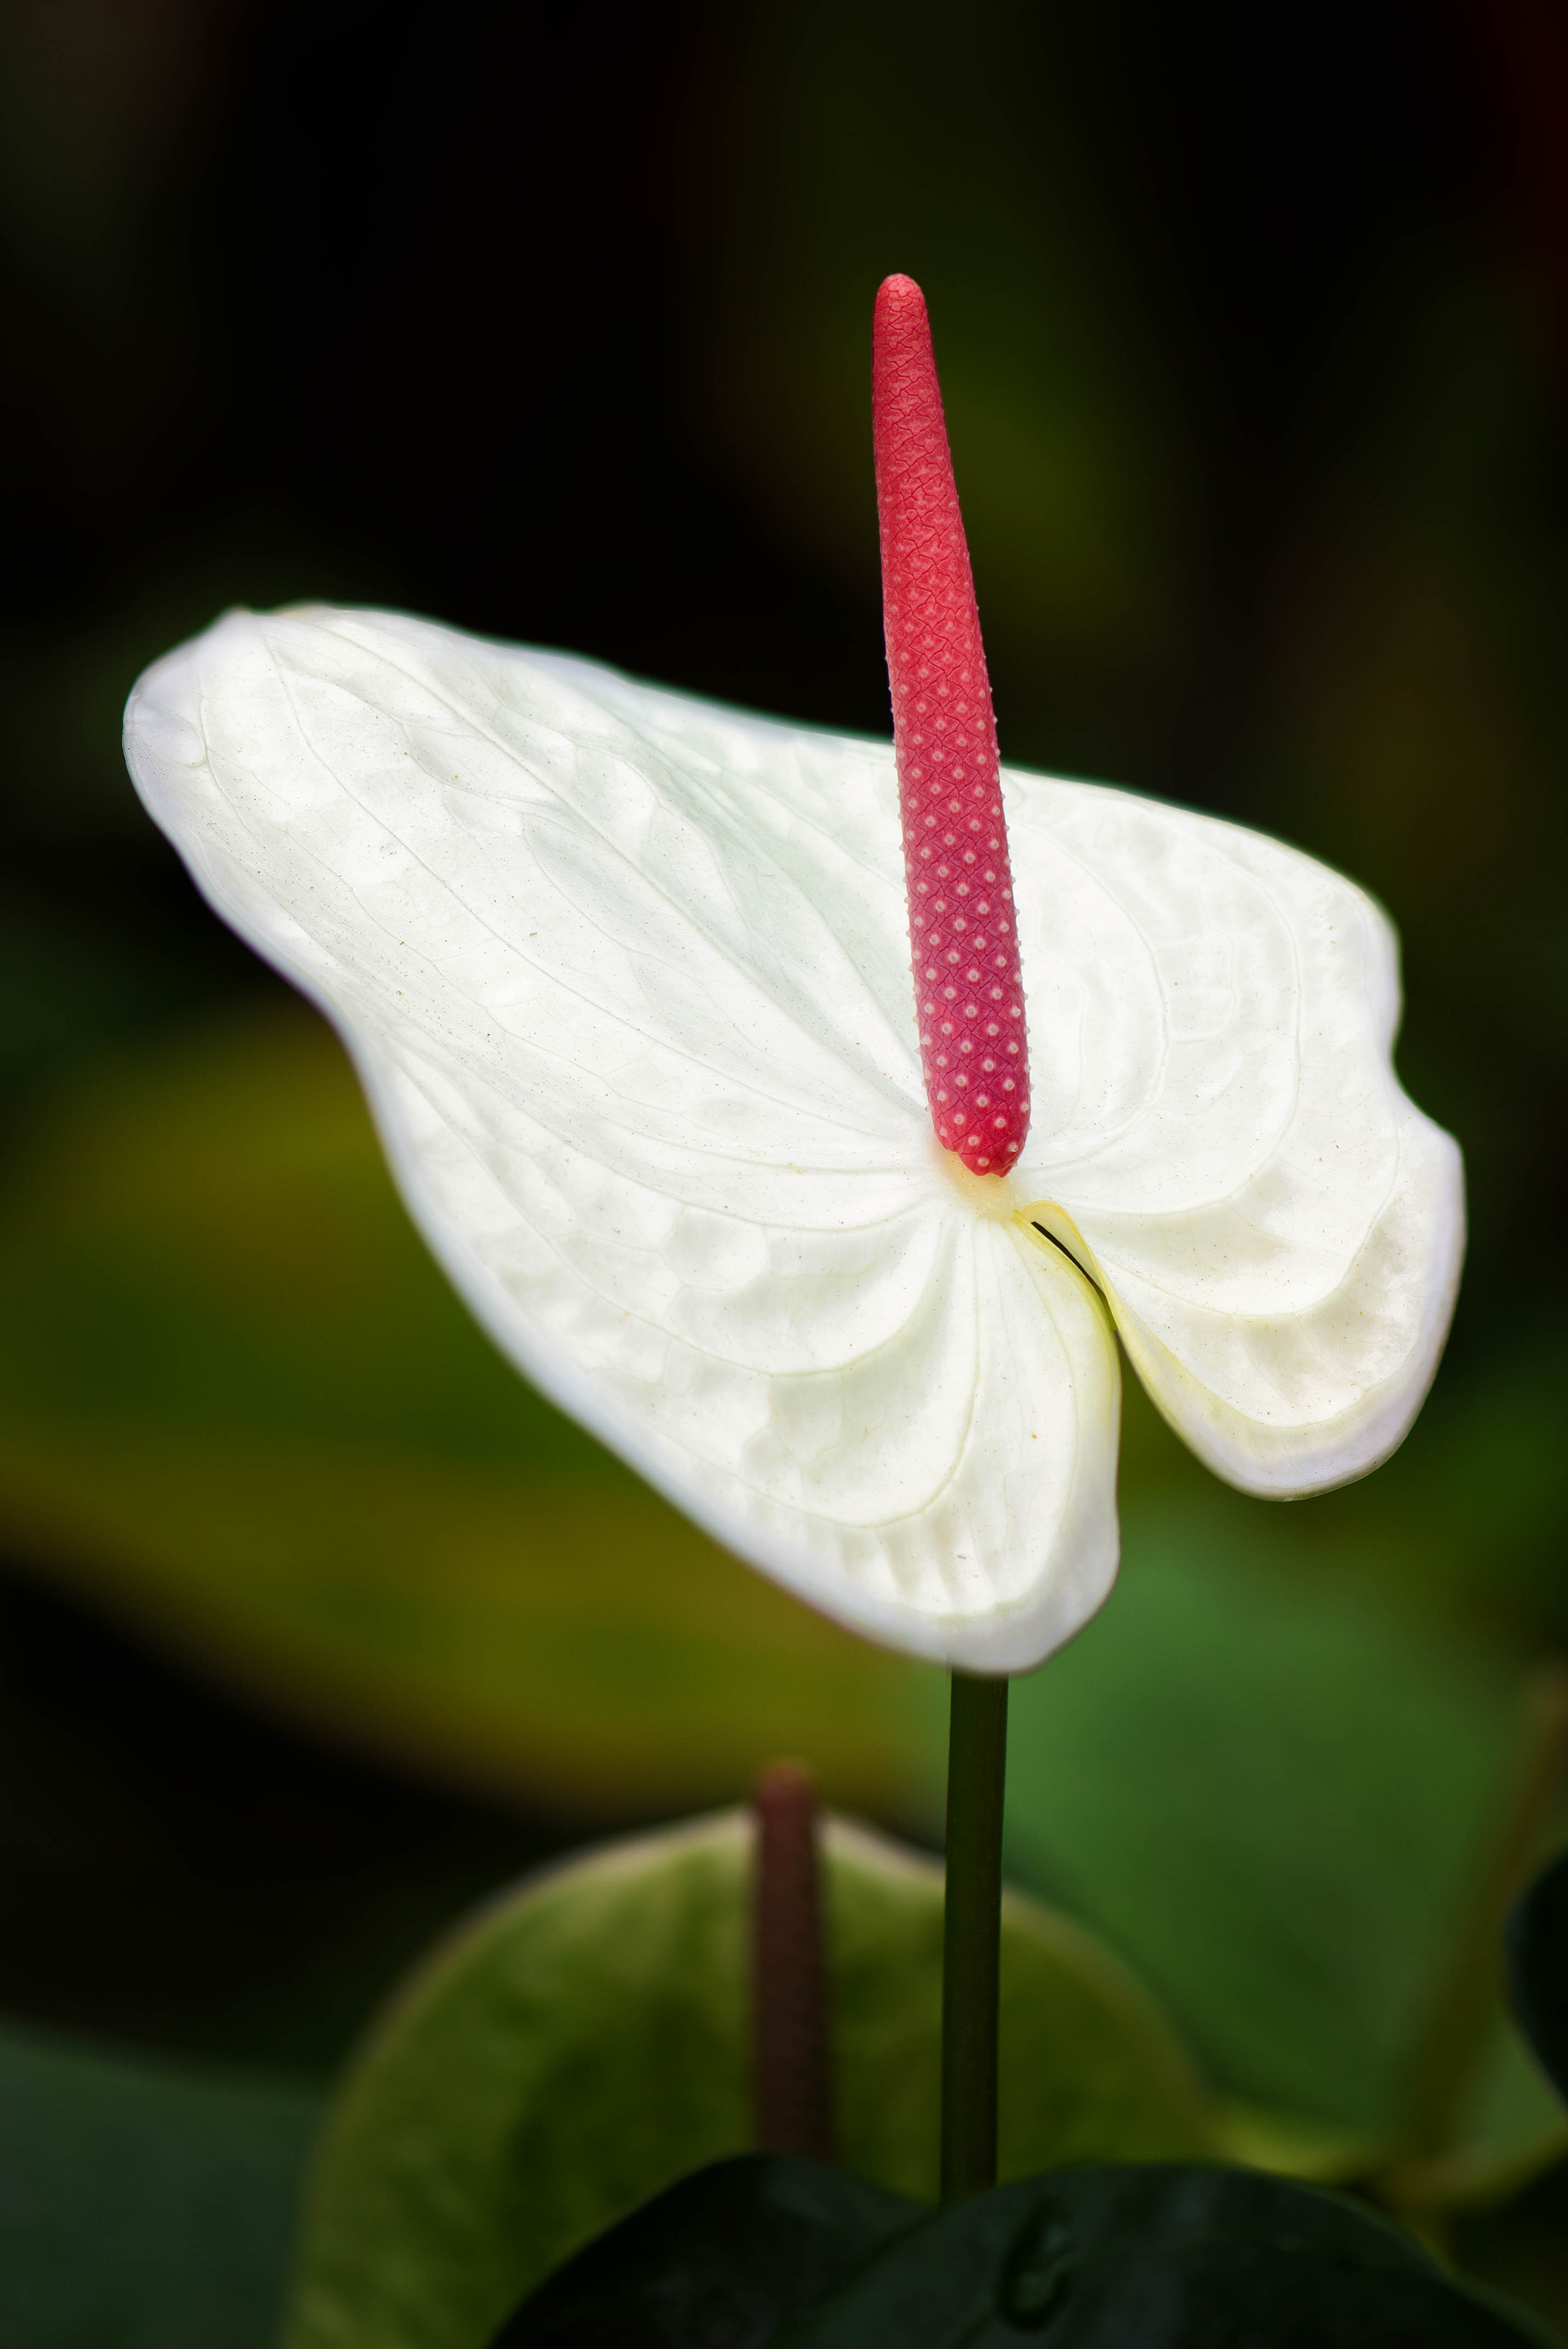
blossom, plant, white, photography, leaf, flower, petal, green, red, tropical, botany, nikon, flora, close up, publicdomain, d750, lily, arum, macro photography, flowering plant, plant stem, land plant, moth orchid